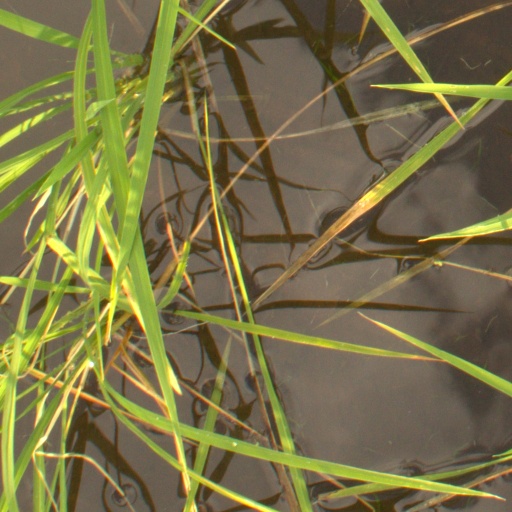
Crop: rice